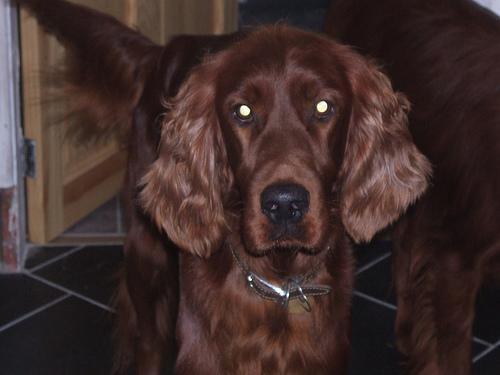
Irish_setter